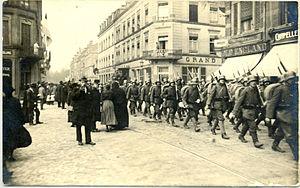
Dans leur retraite les troupes allemandes passent le 20 novembre 1918 par la ville de Luxembourg. This &#32